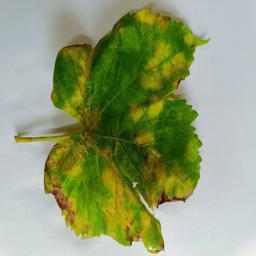
Label: Downy Mildew